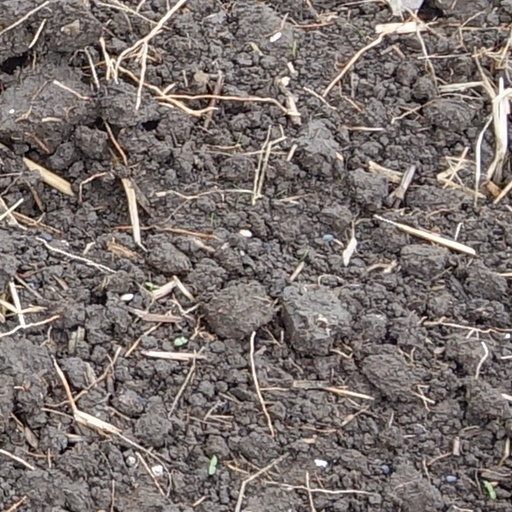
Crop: wheat